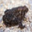
Label: frog